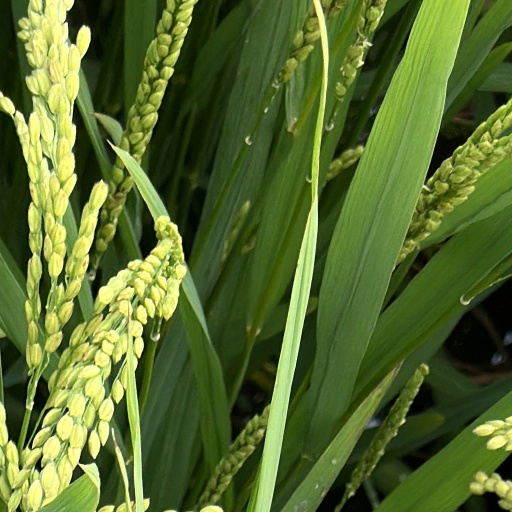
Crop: rice